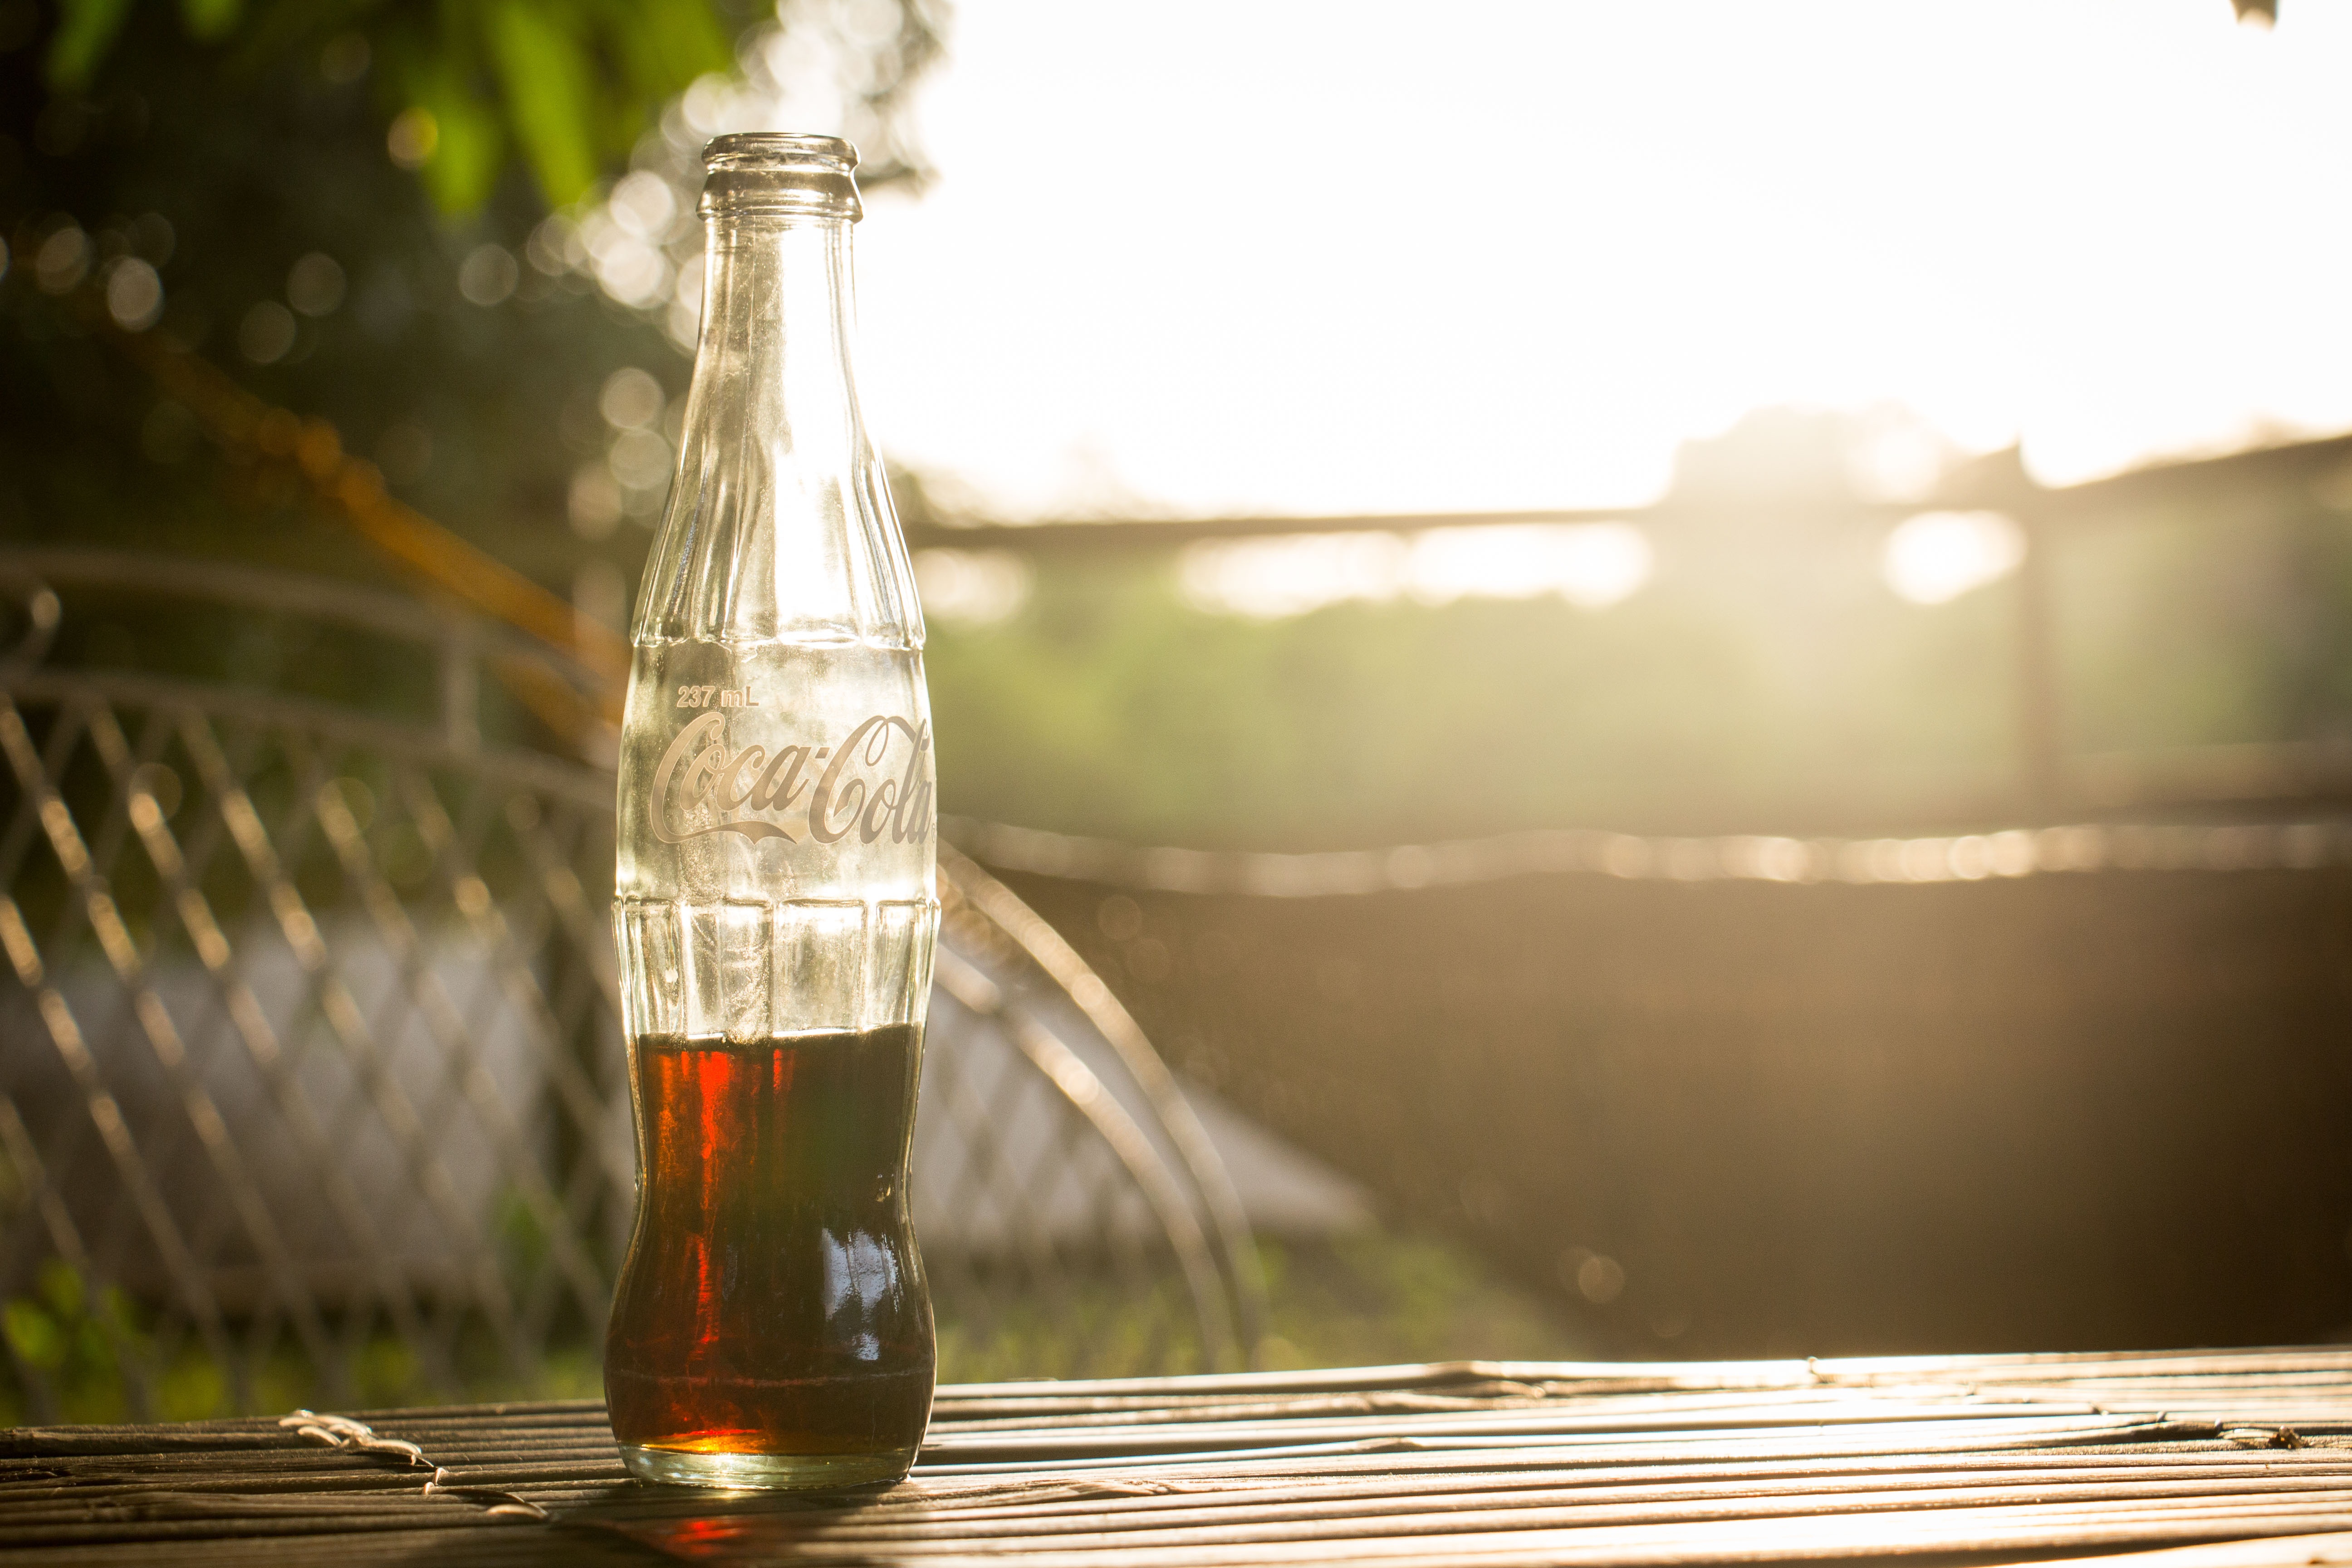
table, water, liquid, light, wine, sunlight, morning, glass, green, reflection, drink, bottle, coca cola, refreshment, alcoholic beverage, distilled beverage